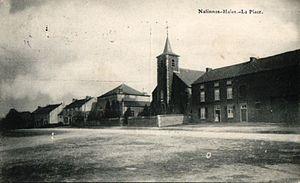
Nalinnes-Haies - La place et l'église en 1913
L'église Saint-Nicolas est un lieu de culte catholique romain situé dans le village de Nalinnes-Haies dans le Hainaut en Belgique.